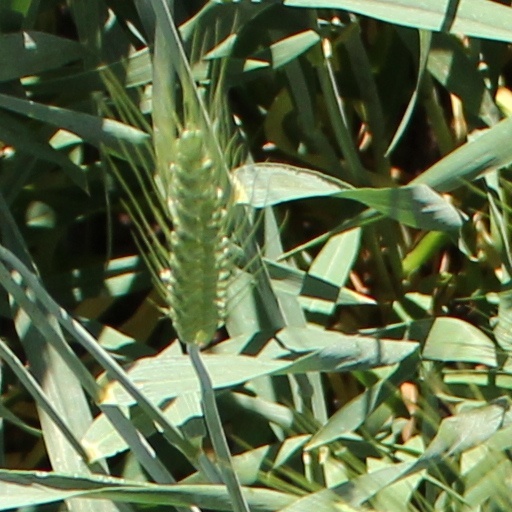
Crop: wheat